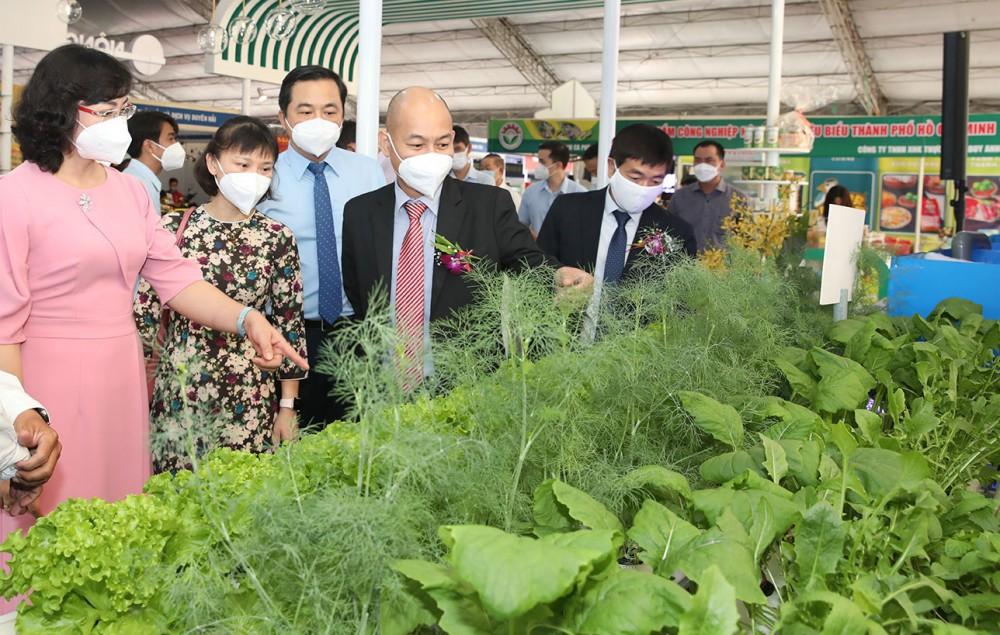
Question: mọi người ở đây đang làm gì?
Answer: đang quan sát những cây rau màu